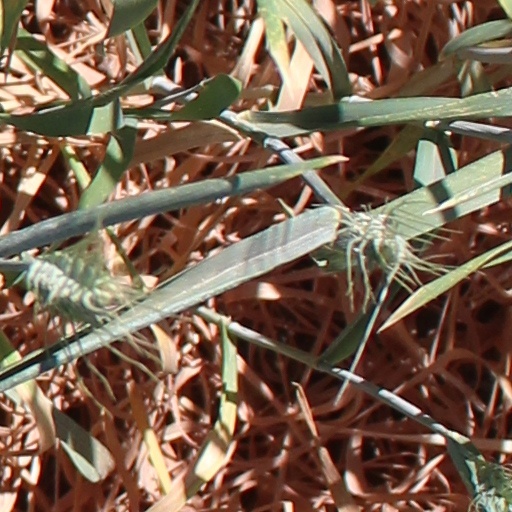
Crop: wheat